Tim Frazier

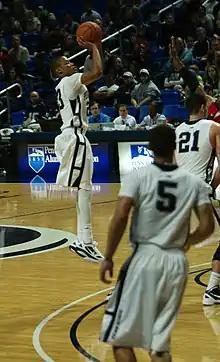
Frazier shoots a three-pointer vs Hartford in 2011

Frazier opened his junior season, and his first year under coach Pat Chambers, on November 5, 2011, in an exhibition game against Slippery Rock. He led the team in scoring with 19 points. Frazier also posted 7 assists and 6 rebounds, helping Penn State win the game 64–47. He took part in the Nittany Lions' first regular season contest on November 12 against Hartford, with 12 points, 6 assists, and 5 steals in spite of being given 28 minutes on the court. When asked on his communication with Frazier, Chambers said, "I'm telling him to make plays ... he has to be one of our leading scorers. He's got to look to score." In the following game, Frazier made his second career display with 20 or more points. He also matched his career-high total on assists, with 10. This was his second double-double with Penn State. Frazier also finished with 6 rebounds, 3 steals, and 1 block. Chambers said in a post-game interview, "I'm very greedy. I'm an old point guard, so I want more out of Tim Frazier, if you can imagine ... what more means is even more leadership, even better habits. We're always trying to create the best habits we can for the most difficult situation.". Frazier helped power the 62–46 victory over Radford, the team's second consecutive win in the regular season. It was also Penn State's first round game in the Hall of Fame Tip-Off tournament. In his next game against LIU–Brooklyn, Frazier scored a career-high 26 points and matched his assists record for the second straight game, with 10. It was his second straight double-double and the third in his stint with Penn State. Chambers commented after the game, "Tim was terrific. He was a great leader tonight. He did everything you ask your point guard to do tonight." He helped the program reach a 3–0 record for the third time in 12 seasons. Following up on a loss to Kentucky, Frazier recorded 27 points on November 20, 2011, against South Florida. The next game, Frazier recorded a career-high 11 assists en route to his 4th double-double in 2011. On January 11, 2012, Frazier scored a career-high 30 points against Nebraska, with his team losing the game, 70–58. He led the Big Ten with eight 20-point games through the course of the year. By the end of the season, Frazier averaged 18.8 points, 6.2 assists, 4.7 rebounds, 2.4 steals, and 0.2 blocks. It was his highest scoring average with Penn State. He was named the John Lawther Team MVP, Second Team NABC All-District, All-Big Ten First Team, Academic All-Big Ten, Basketball Times' All-District, and Big Ten All-Defensive Team.